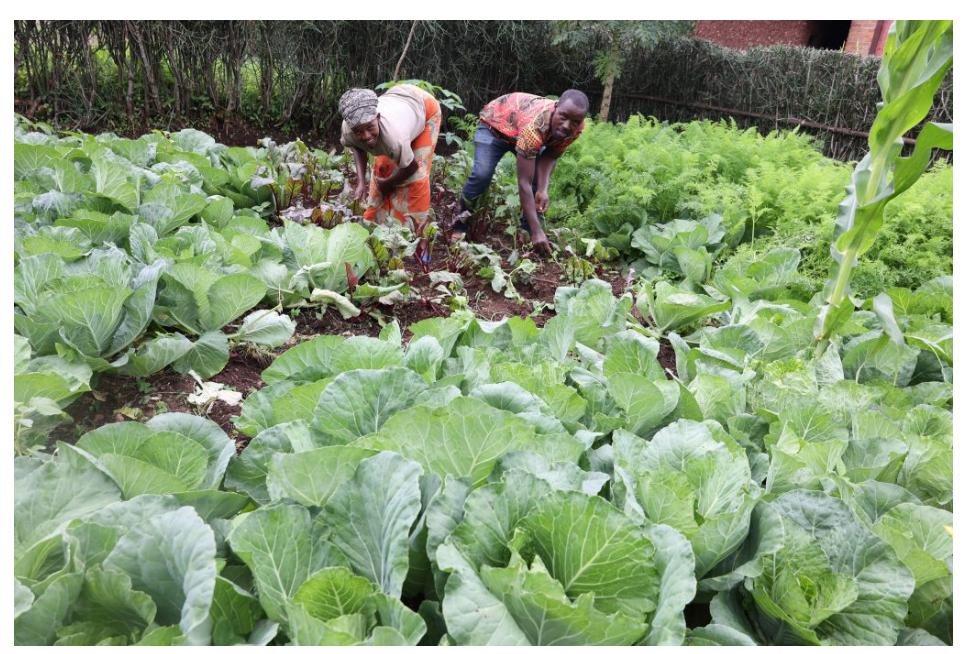
Mkulima akiwa ndani ya shamba, lililolimwa na kupandwa mazao ya biashara ya mbogamboga aina ya kabichi, huku yakiwa yamestawi vizuri na akiendelea kuyahudumia mazao hayo.